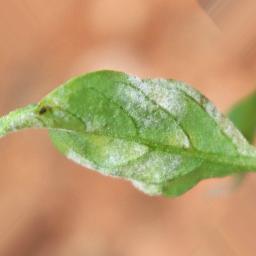
Label: powdery mildew